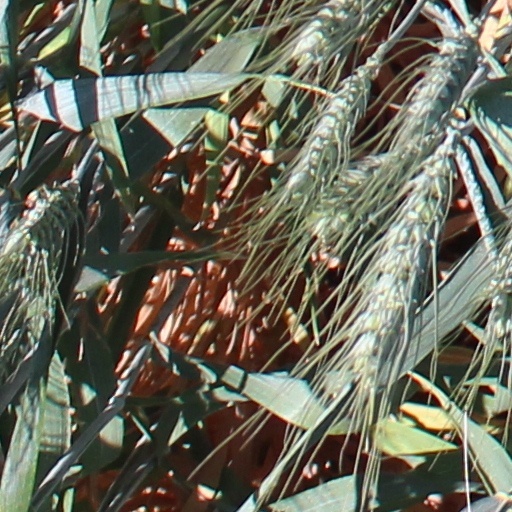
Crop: wheat